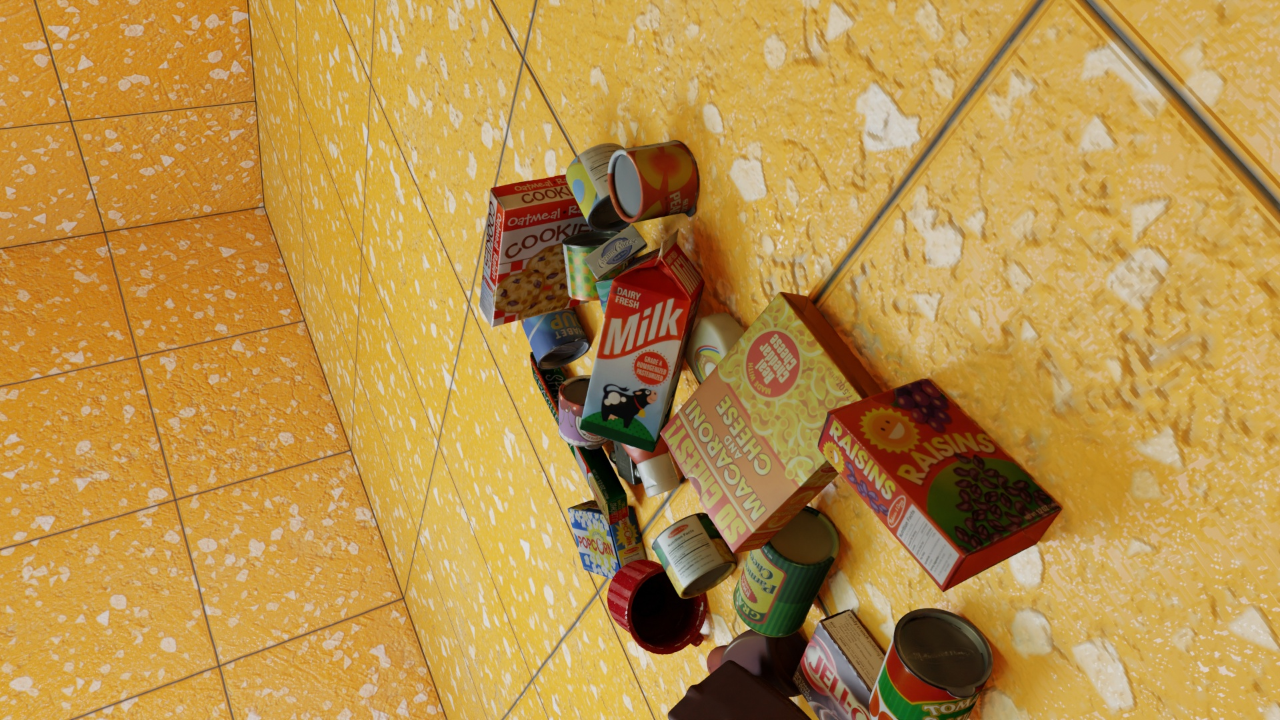
Question:
What are the five normalized (x, y) points between 0 and 1 in the image that outline the grasp plane for the box of organic whole wheat spaghetti? Your answer should be as Grasp center: [], Left finger base: [], Right finger base: [], Left finger tip: [], Right finger tip: [].
Answer: Grasp center: [0.442188, 0.676389], Left finger base: [0.439844, 0.7125], Right finger base: [0.445312, 0.638889], Left finger tip: [0.467187, 0.693056], Right finger tip: [0.474219, 0.619444]